Len de l'El

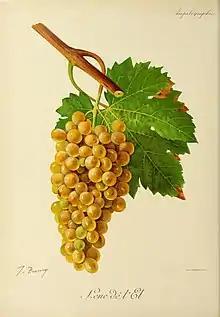
Len de l'El in Viala & Vermorel

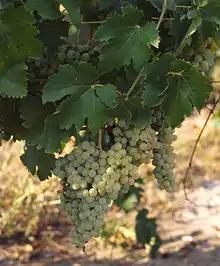
Len de l'El grapes

Len de l'El (various spellings have been reported: Len de l'Elh, Len del El, Lendelel, Loin-de-l'oeil ; also known as cavalié or cavalier) is a white French wine grape variety native to South West France. "Appellation d'origine contrôlée" (AOC) regulation dictate that the white wines from Gaillac must include at least 15% Len de l'El blended with Mauzac, though there has been movements to allow substitution of Sauvignon blanc (and since 2007 growers have been officially permitted to do so).